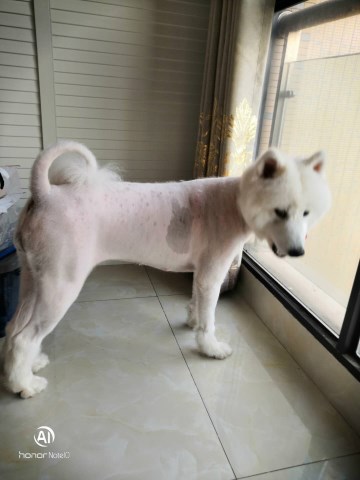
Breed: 2192-n000088-Samoyed